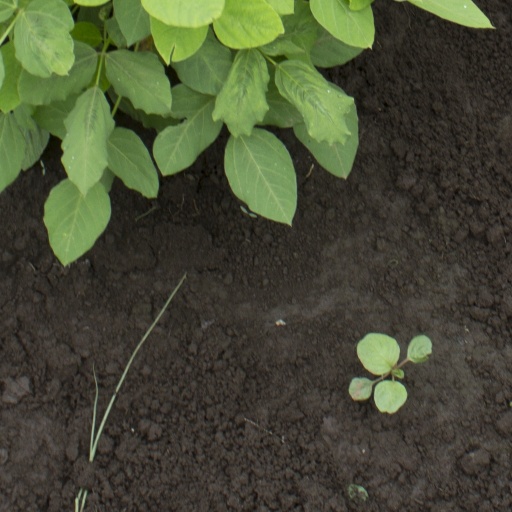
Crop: soybean